Montevideo

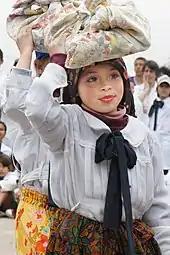
A laundress girl in a school play in Montevideo

Today the vast majority of teams in the Primera División and Segunda División come from Montevideo, including Nacional, Peñarol, Central Español, Cerrito, Cerro, Danubio, Defensor Sporting, Atlético Fénix, Liverpool, Wanderers, Racing, River Plate, Club Atlético Torque, Boston River and Rampla Juniors.